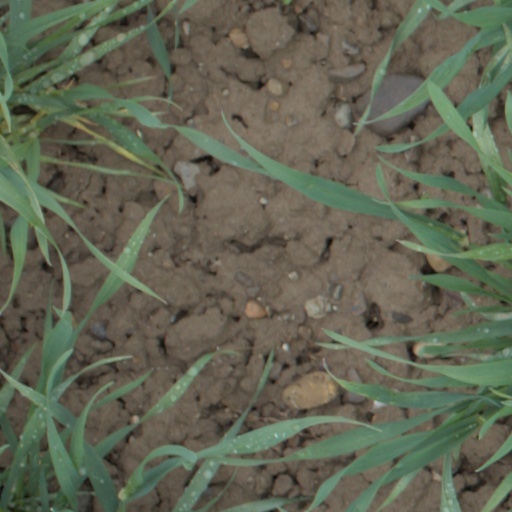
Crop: wheat